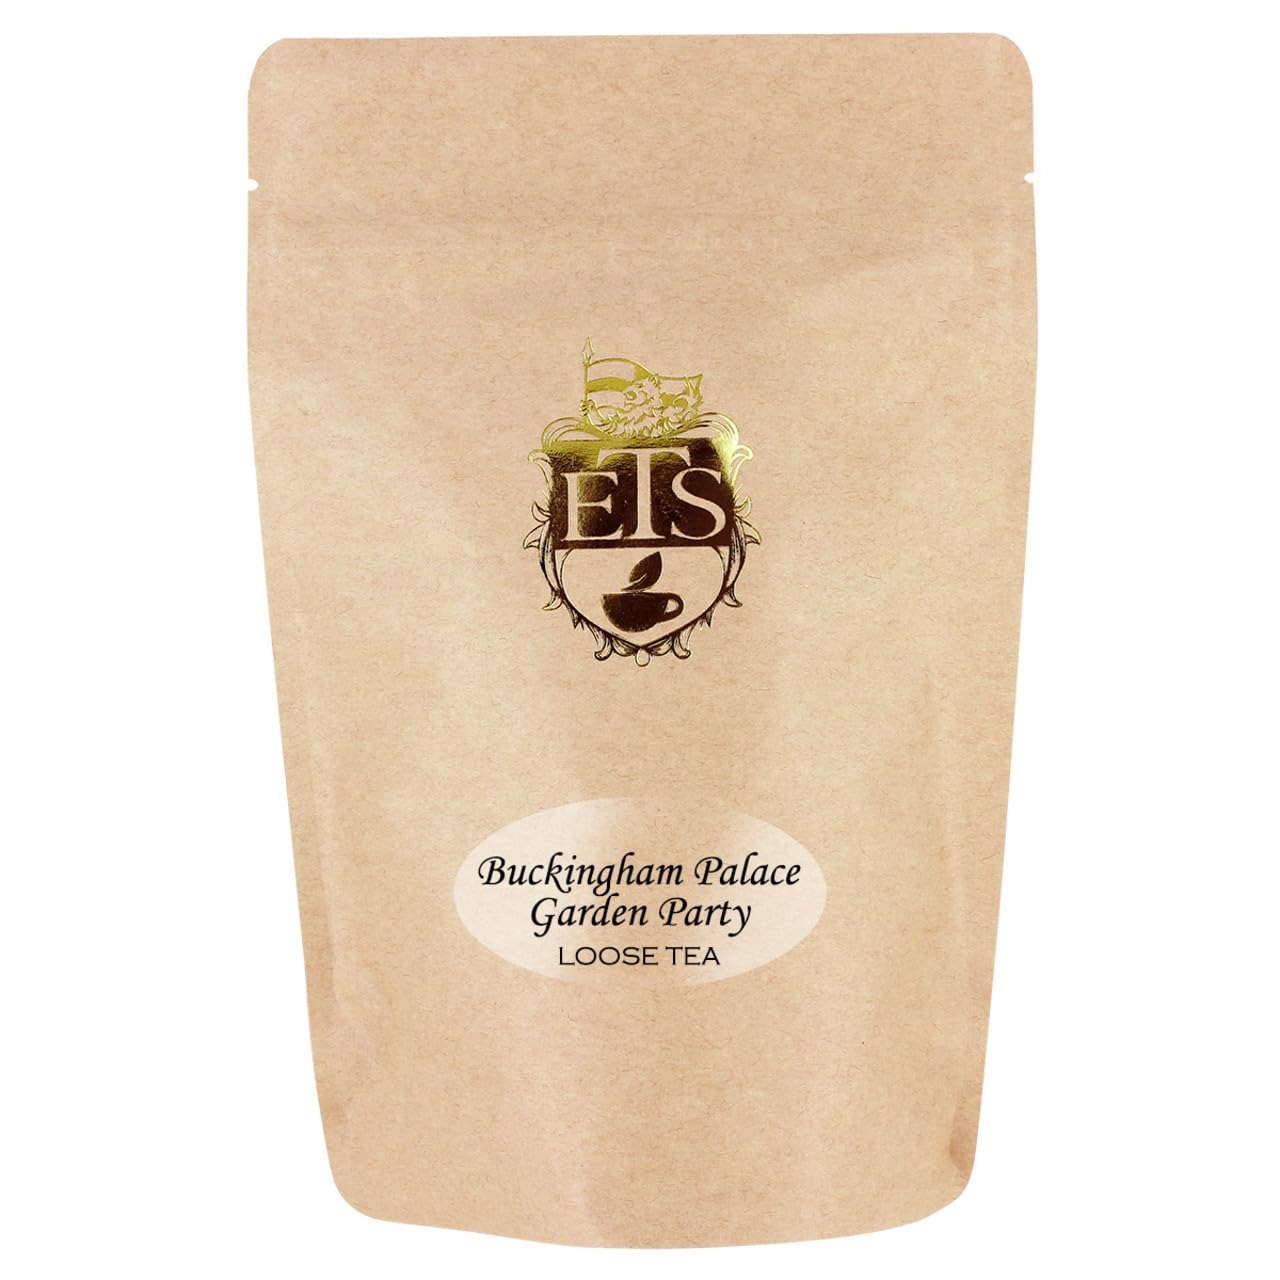
Item Name: English Tea Store Loose Leaf Tea, Buckingham Palace Garden Party, 16 Ounce
Bullet Point 1: Perfect for afternoon settings
Bullet Point 2: Tea is from China, India, Kenya, and Sri Lanka
Bullet Point 3: Available in a 16 ounce pouch
Bullet Point 4: Medium Caffeine Content
Bullet Point 5: Very High Antioxidant Content
Value: 16.0
Unit: ounce

Price: 9.45